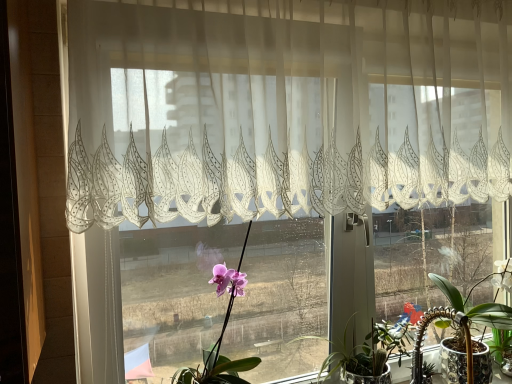
Question: Locate a point on the white glossy pot at lower right, marked as the third houseplant in a left-to-right arrangement. Your answer should be formatted as a tuple, i.e. [(x, y)], where the tuple contains the x and y coordinates of a point satisfying the conditions above. The coordinates should be between 0 and 1, indicating the normalized pixel location of the point.
Answer: [(0.928, 0.797)]